Christopher Gibbs

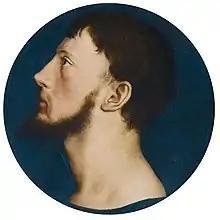
"Sir Thomas Wyatt the Younger (1521–1554)" by Hans Holbein, c. 1541

In 2006, a painting Gibbs had bought in 1974 for £2,800 was put up for sale by Sotheby's with an estimate of £2–3 million. It had taken experts, led by Gibbs' friend Sir Roy Strong, 30 years to complete the authentication of the work as "a long lost masterpiece" by Hans Holbein of Thomas Wyatt the Younger. The painting failed to sell after it was leaked that Tate Britain doubted its authenticity. In 2007 it appeared for sale at $10 million on a dealer's stand at the Maastricht Art Fair after the attribution to Holbein was accepted by the TEFAF vetting committee.